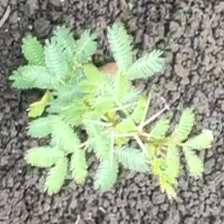
Weed species: Dwarf_cassia_(Chamaecrista pumila)